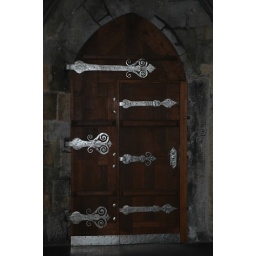
A door in the church inside Prague Castle.  I like doors.